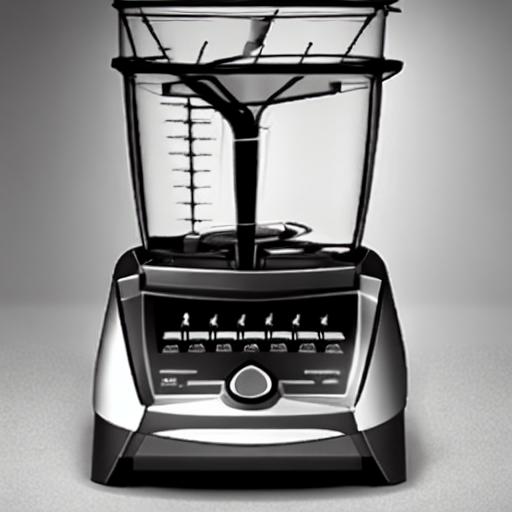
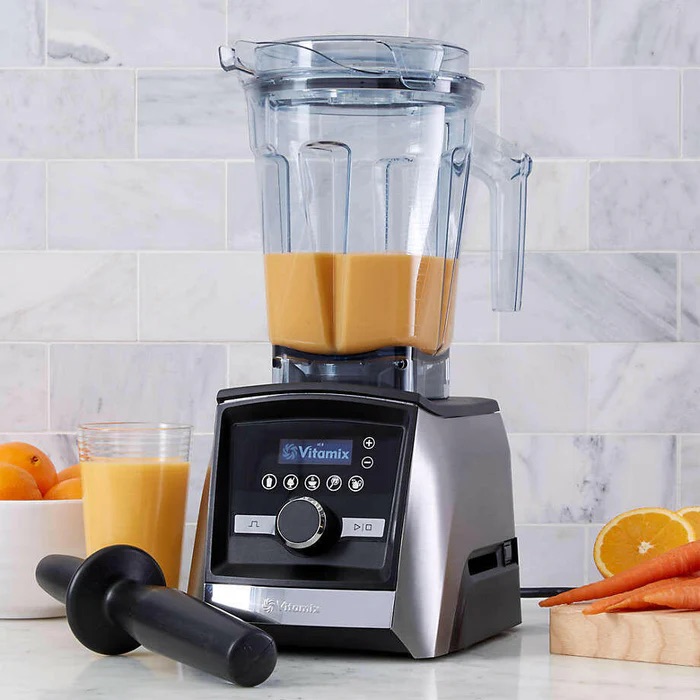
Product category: items_blender
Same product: no